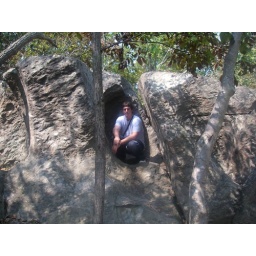
the hole was made by the river when the water levels were this high